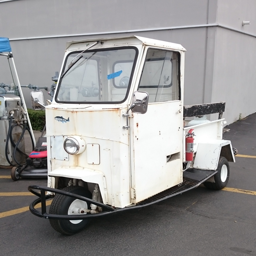
photo of a vintage white wheeler mini truck .